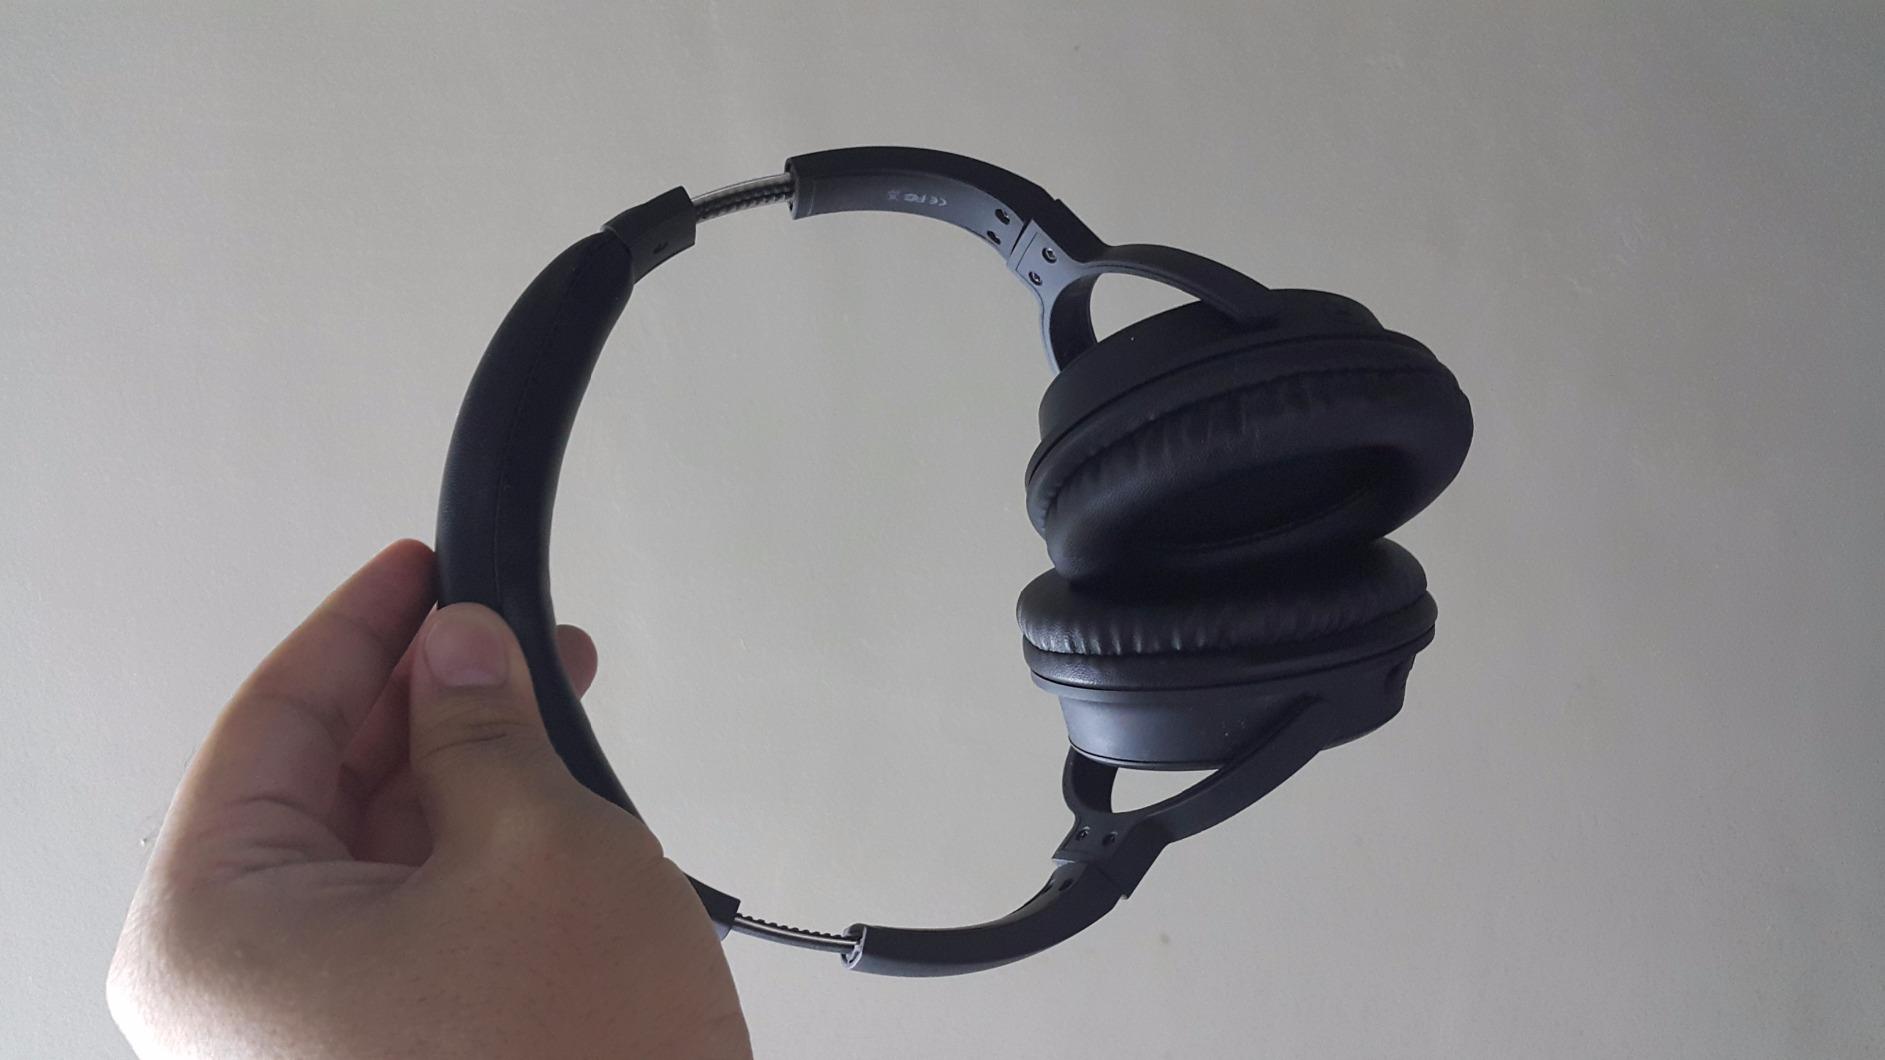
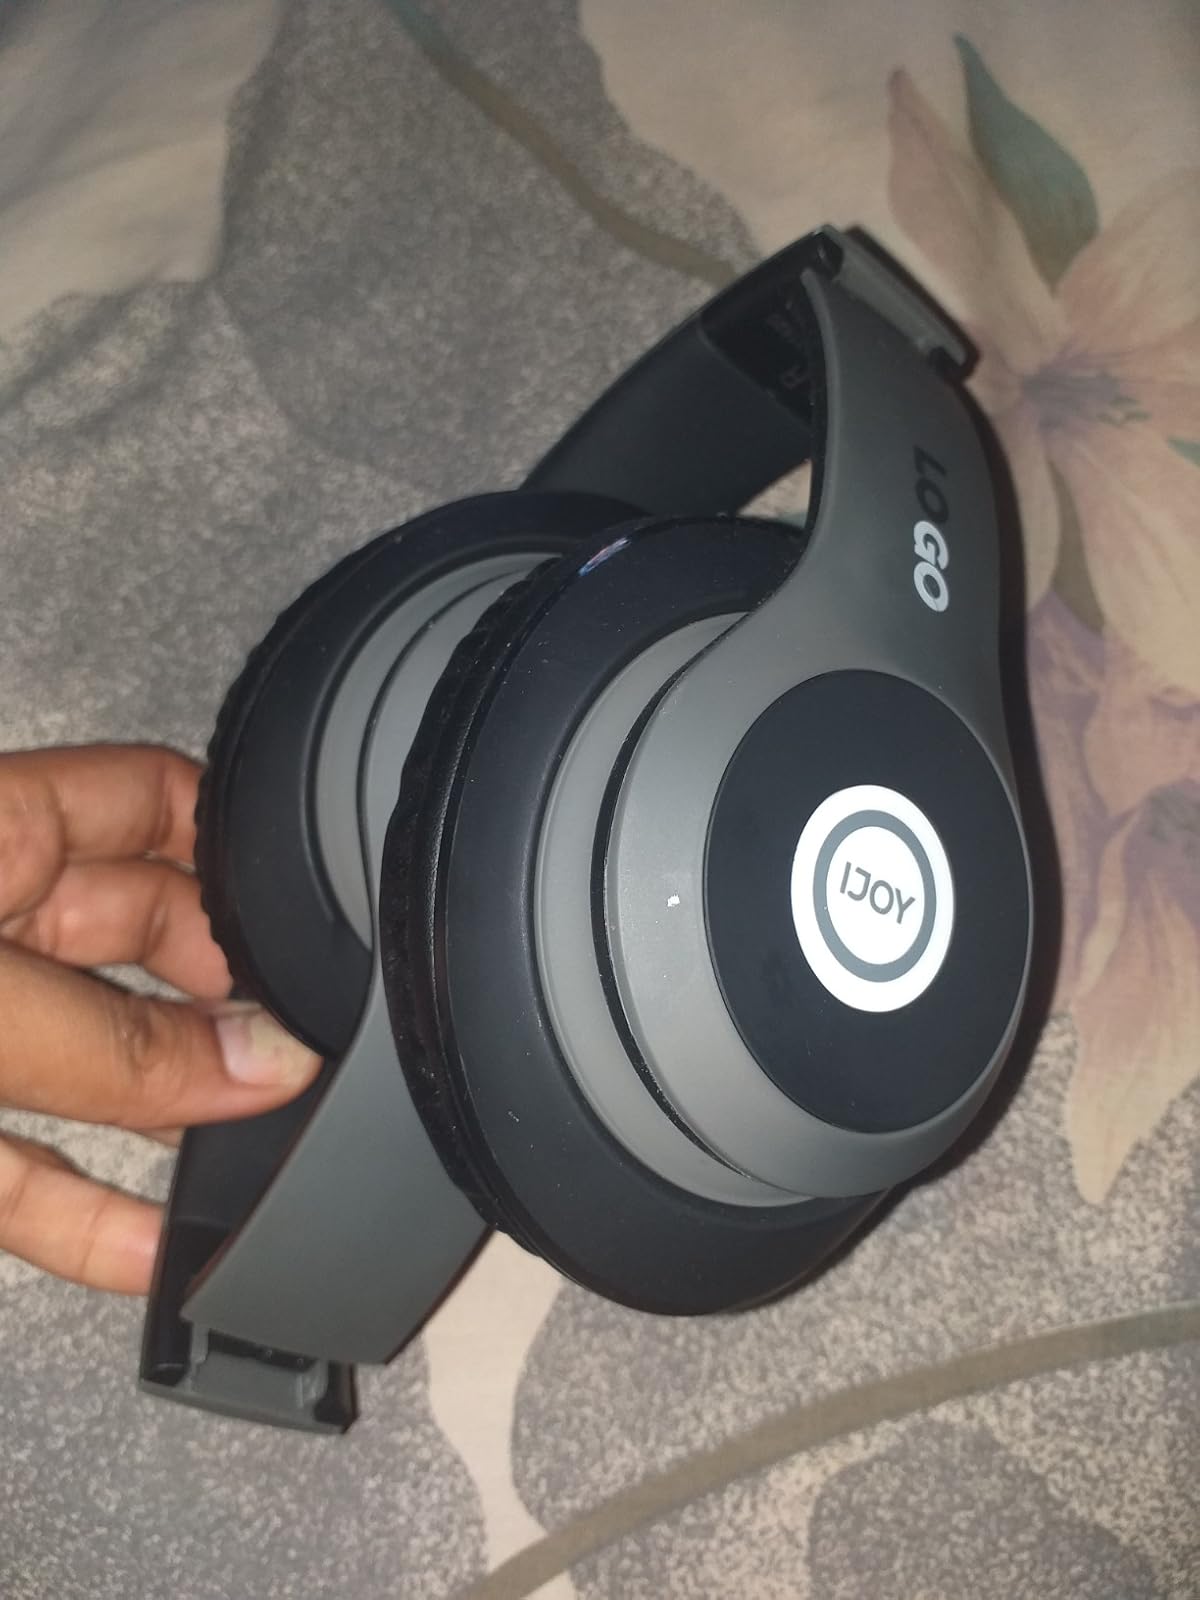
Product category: headphones
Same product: no